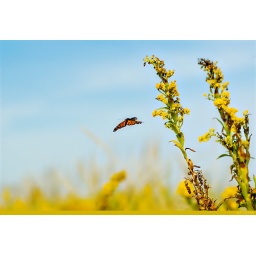
You can chase a butterfly all over the field and never catch it...